Brent oilfield

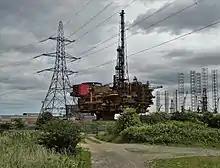
The decommissioned Brent Delta topside in Hartlepool

The Brent pipelines decommissioning programme was approved by the UK government in March 2020. As per the decommissioning plan, the gravity-based structures (GBS) of Delta, Charlie, and Bravo platforms, the jacket footings of Alpha platform, drill cuttings, and the GBS cell contents will not be removed from the field. The GBS subsea storage cells were used to temporarily store crude oil before pumping to tankers or pipeline.